Hall

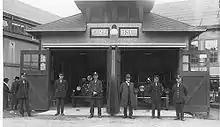
Firehall (London, Ontario) in 1923

In architecture, the term "double-loaded" describes corridors that connect to rooms on both sides. Conversely, a single-loaded corridor only has rooms on one side (and possible windows on the other). A blind corridor does not lead anywhere.